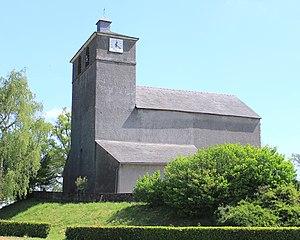
Église Saint-Michel de Séron (Hautes-Pyrénées)
Séron est une commune française située dans le département des Hautes-Pyrénées, en région Occitanie.
La liste des églises des Hautes-Pyrénées recense de manière exhaustive les églises situées dans le département français des Hautes-Pyrénées.